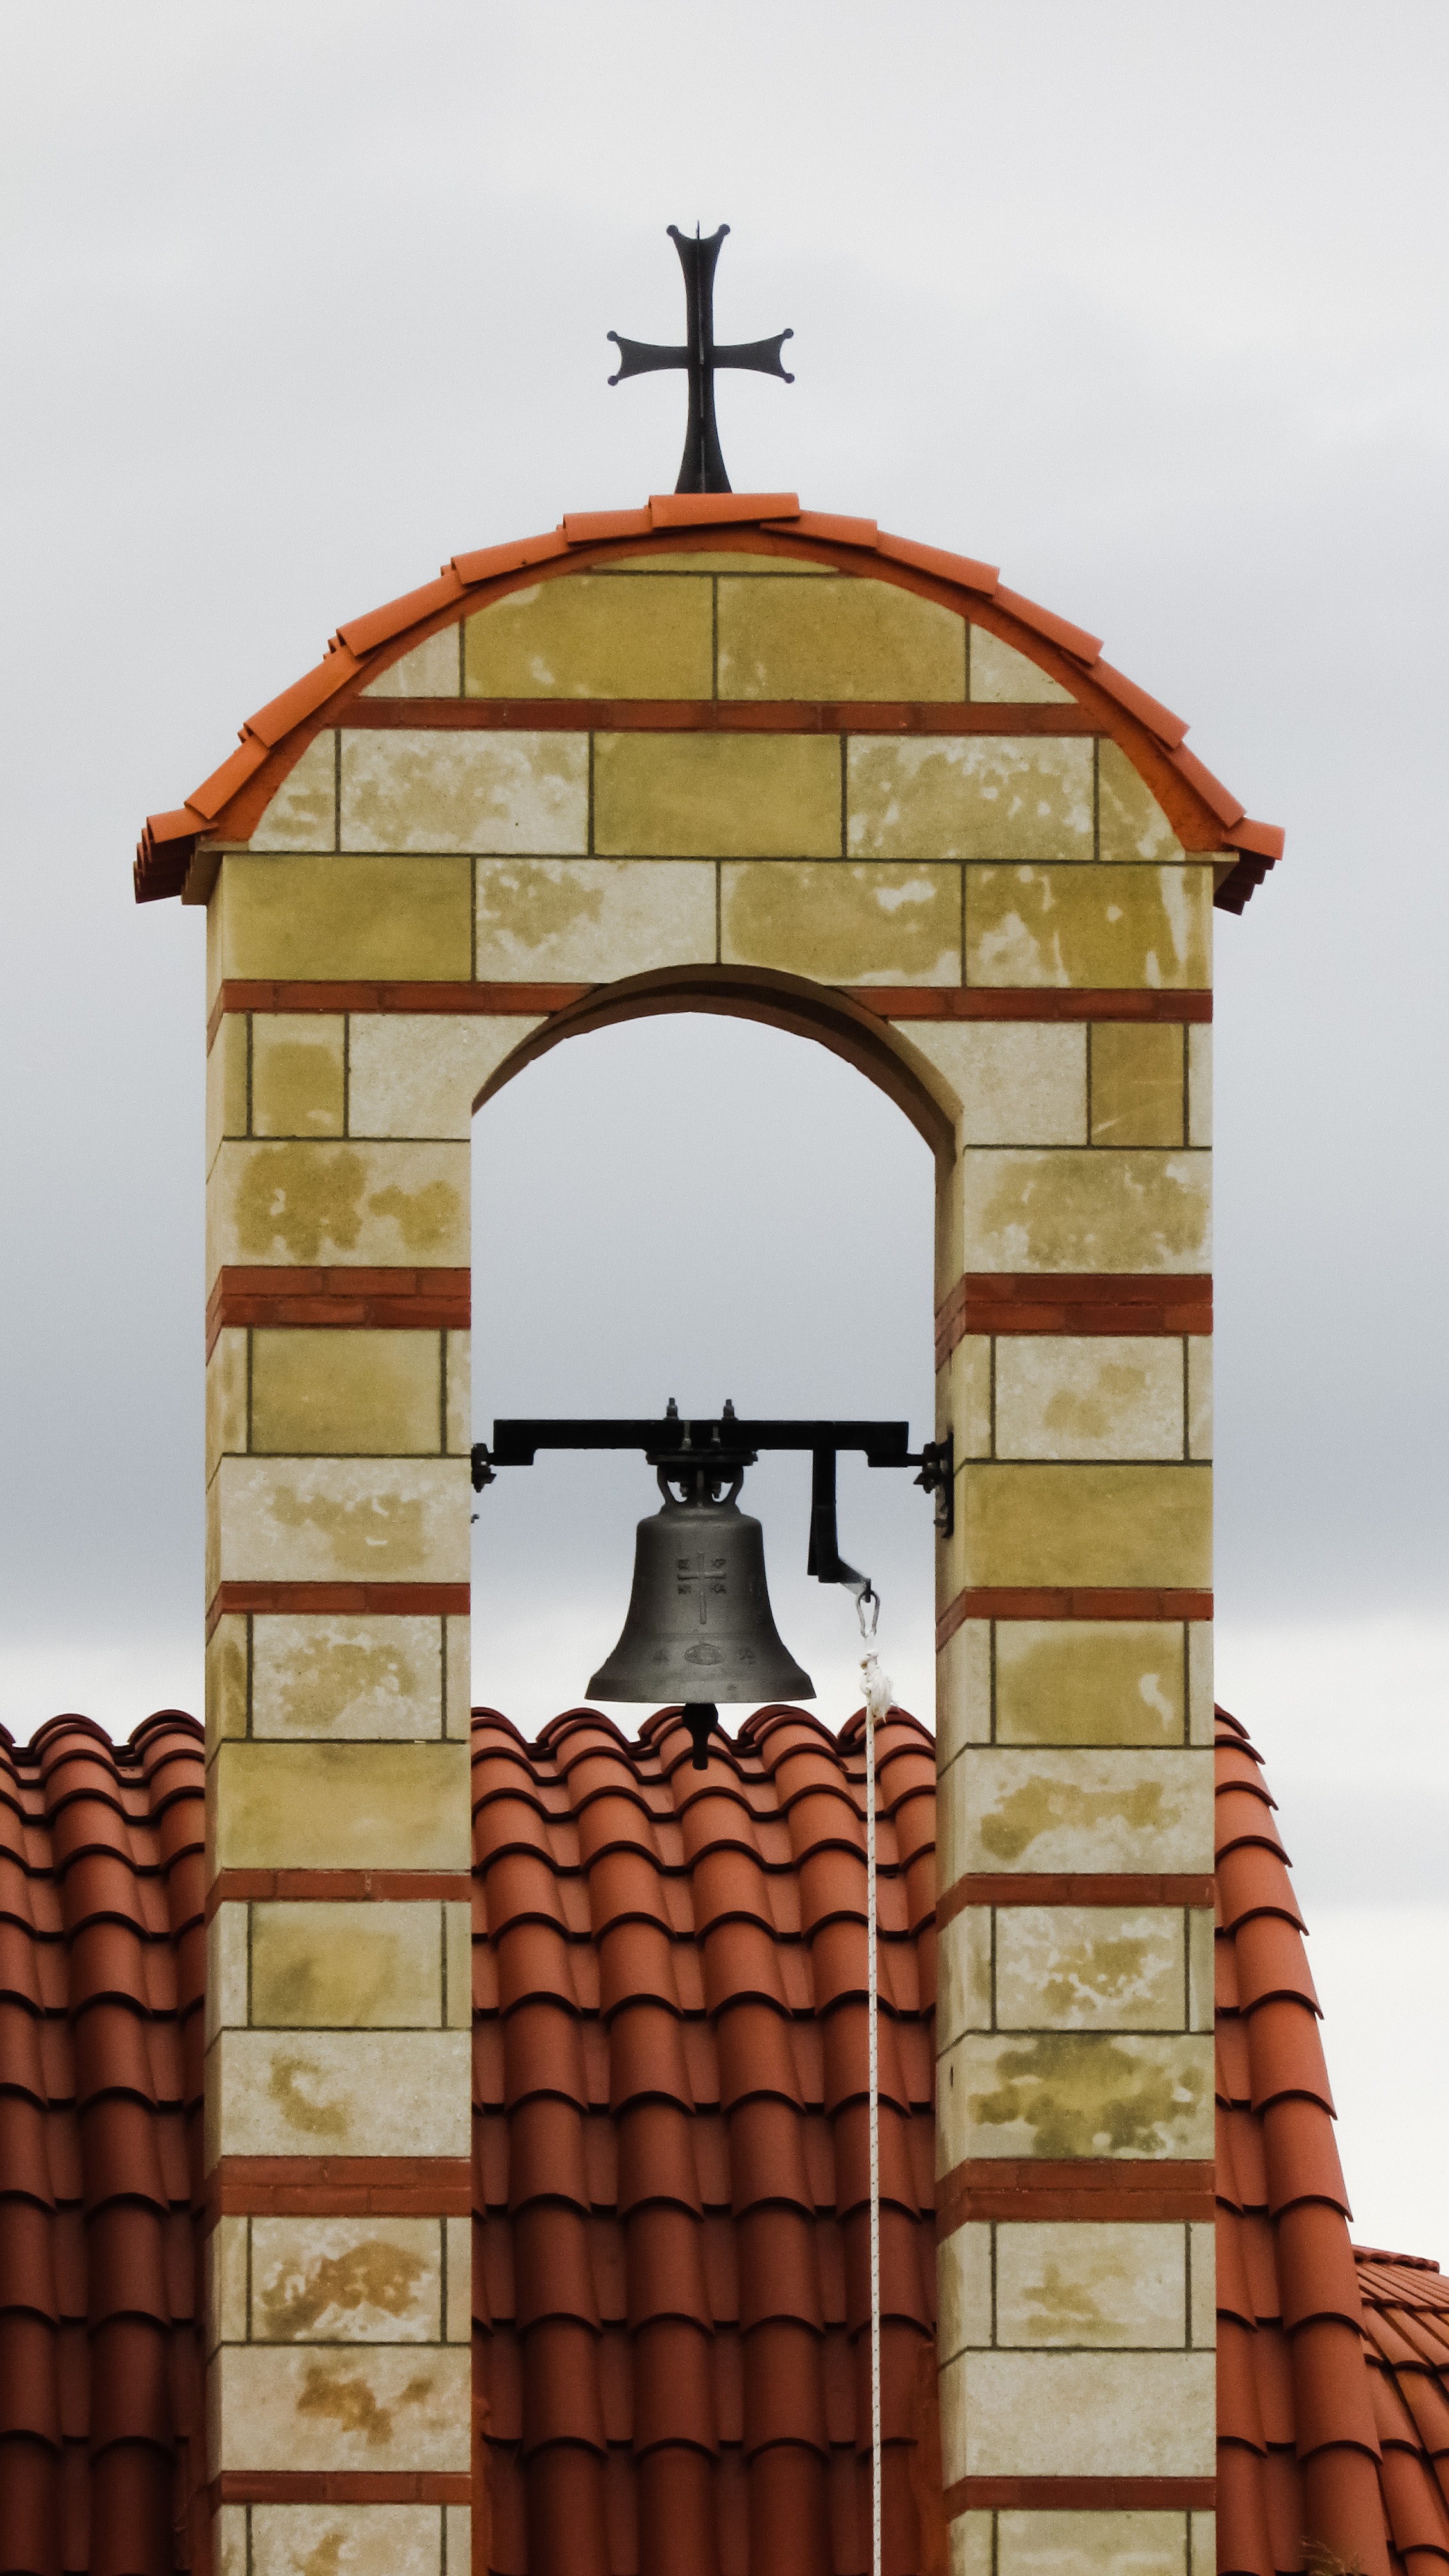
architecture, tower, religion, church, temple, christianity, orthodox, cyprus, belfry, ayios dimitrianos, outdoor structure, pera oreinis